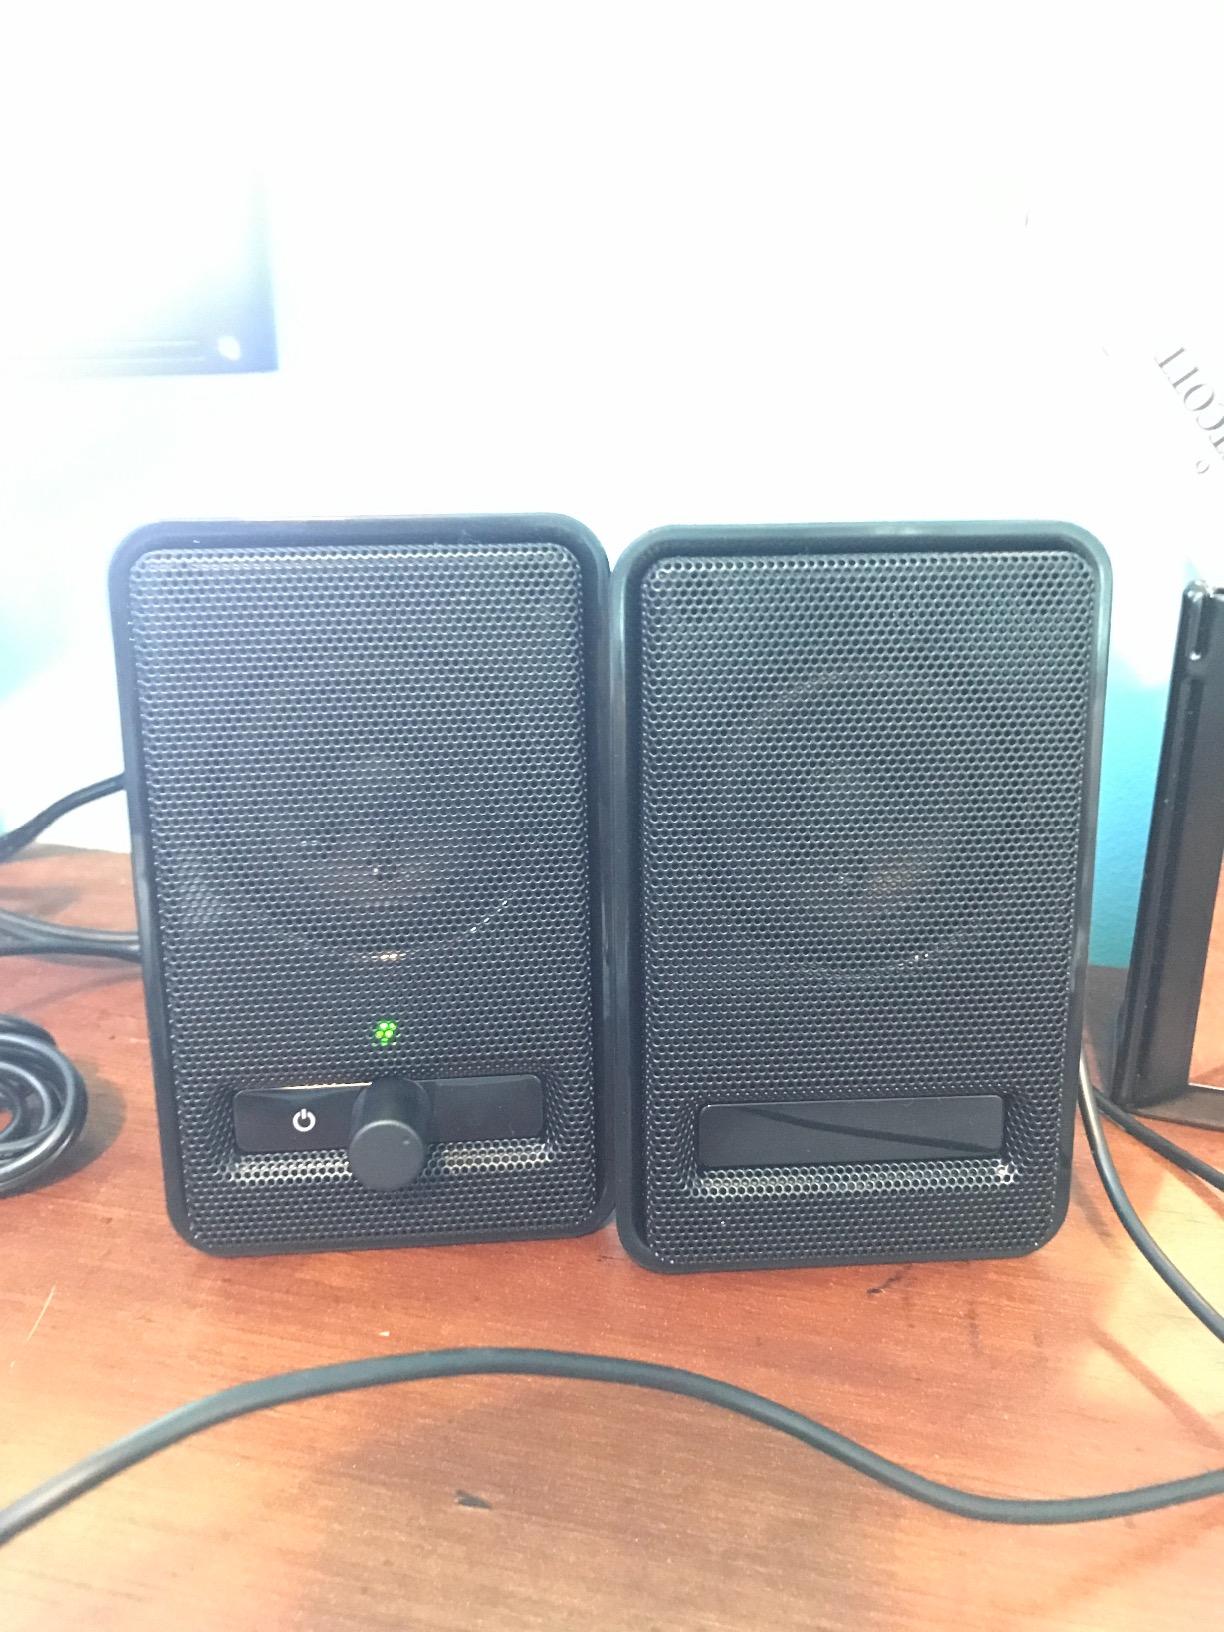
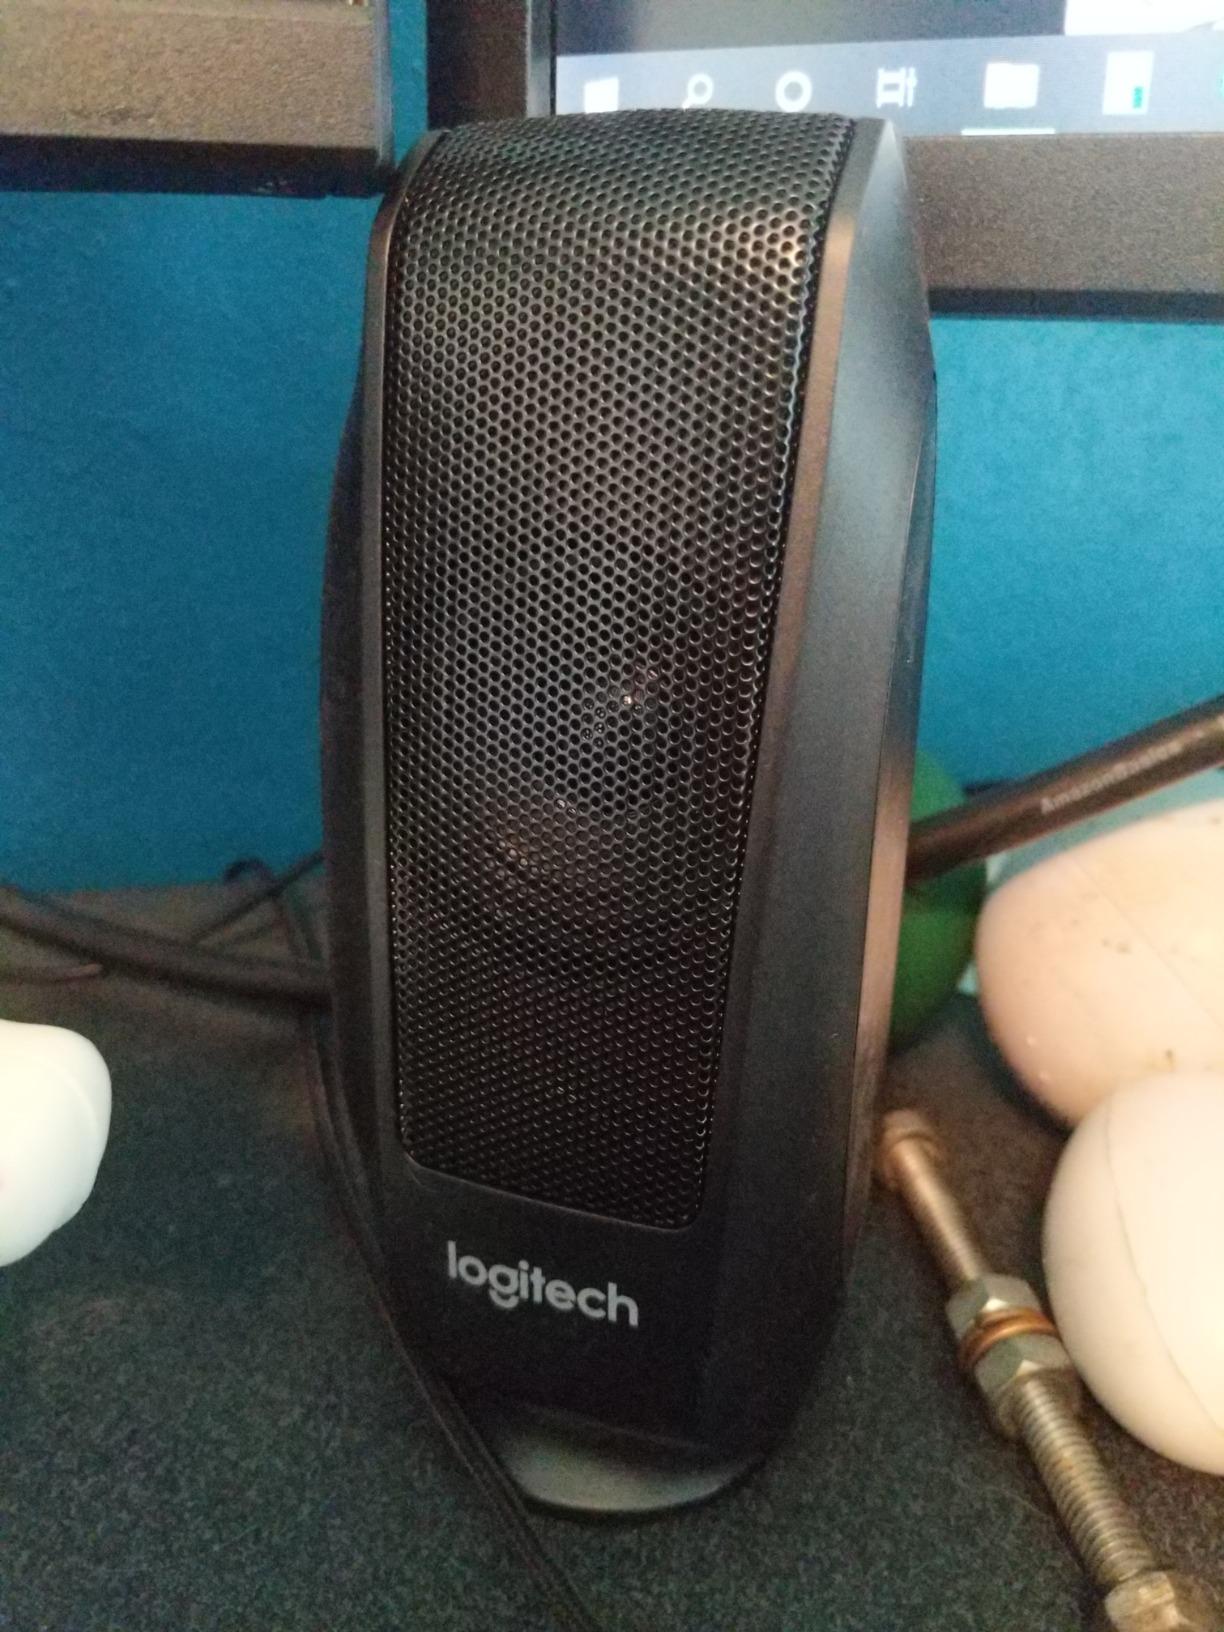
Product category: speaker
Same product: no